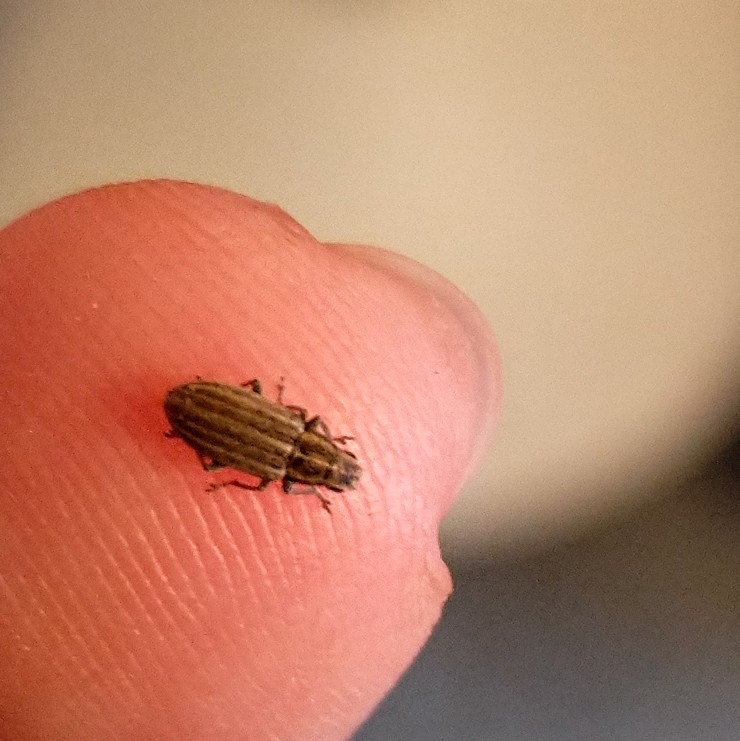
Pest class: pea_leaf_weevil